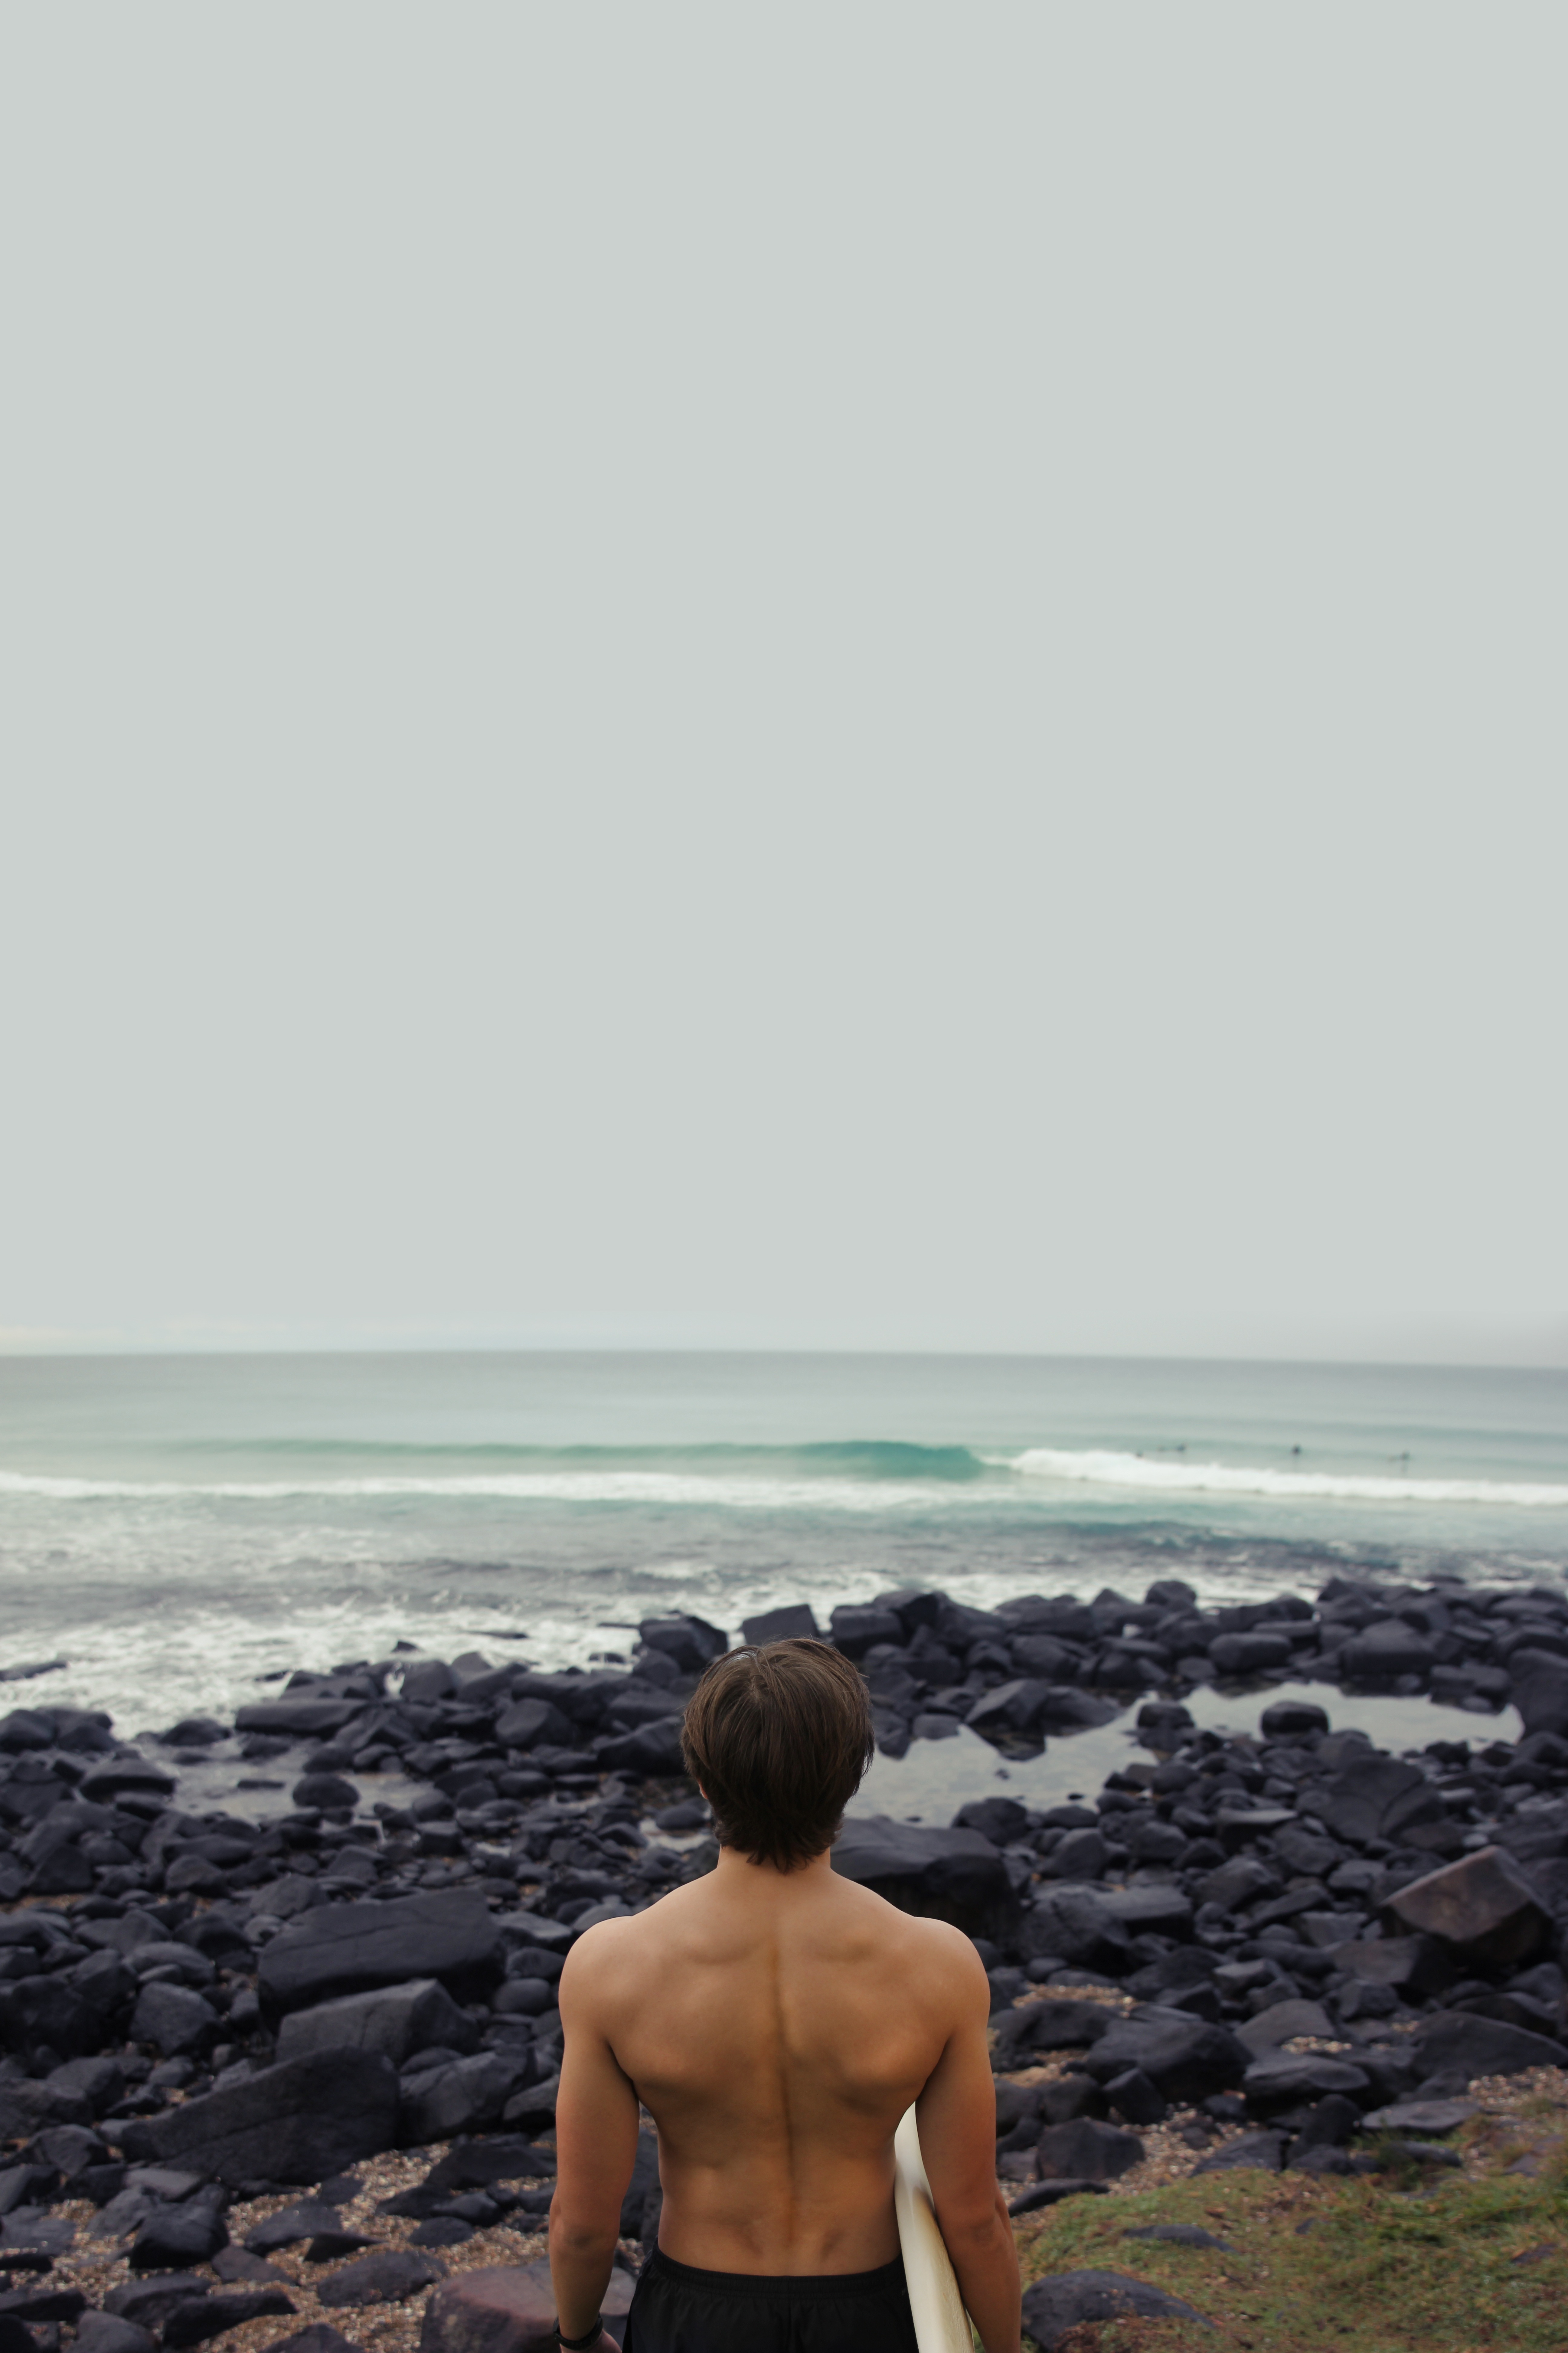
man, beach, sea, coast, sand, rock, ocean, horizon, person, board, sport, sunlight, shore, wave, surfer, male, seaside, standing, surfing, young, athletic, surfboard, lifestyle, leisure, seashore, muscular, body of water, waves, back, marine, fit, handsome, attractive, breakwater, sportsman